Aivars Lembergs

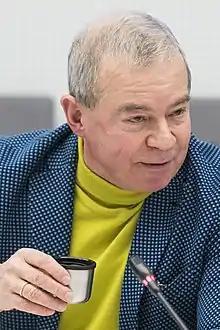
Lembergs in 2017

Aivars Lembergs (born 26 September 1953) is a Latvian politician, oligarch, and convicted money launderer who was the mayor of Ventspils from 1988 to 2021, a mandate from which he has been suspended since 2008. In February 2021, Lembergs was found guilty of charges relating to bribery and money-laundering. He received a sentence of five years in prison, confiscation of property, and a €20,000 fine.